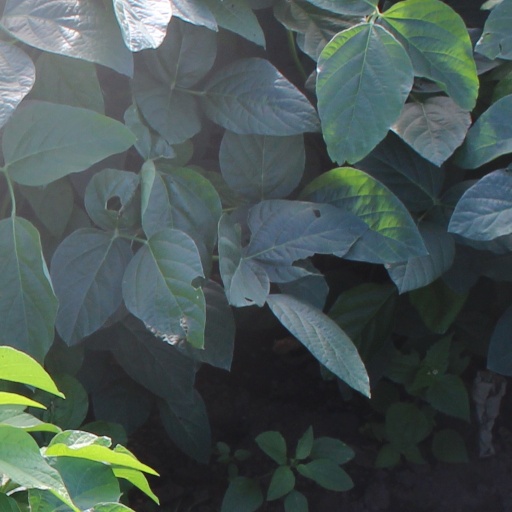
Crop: soybean